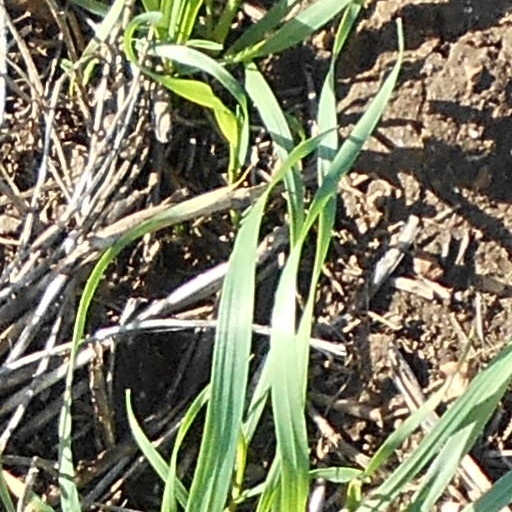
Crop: wheat